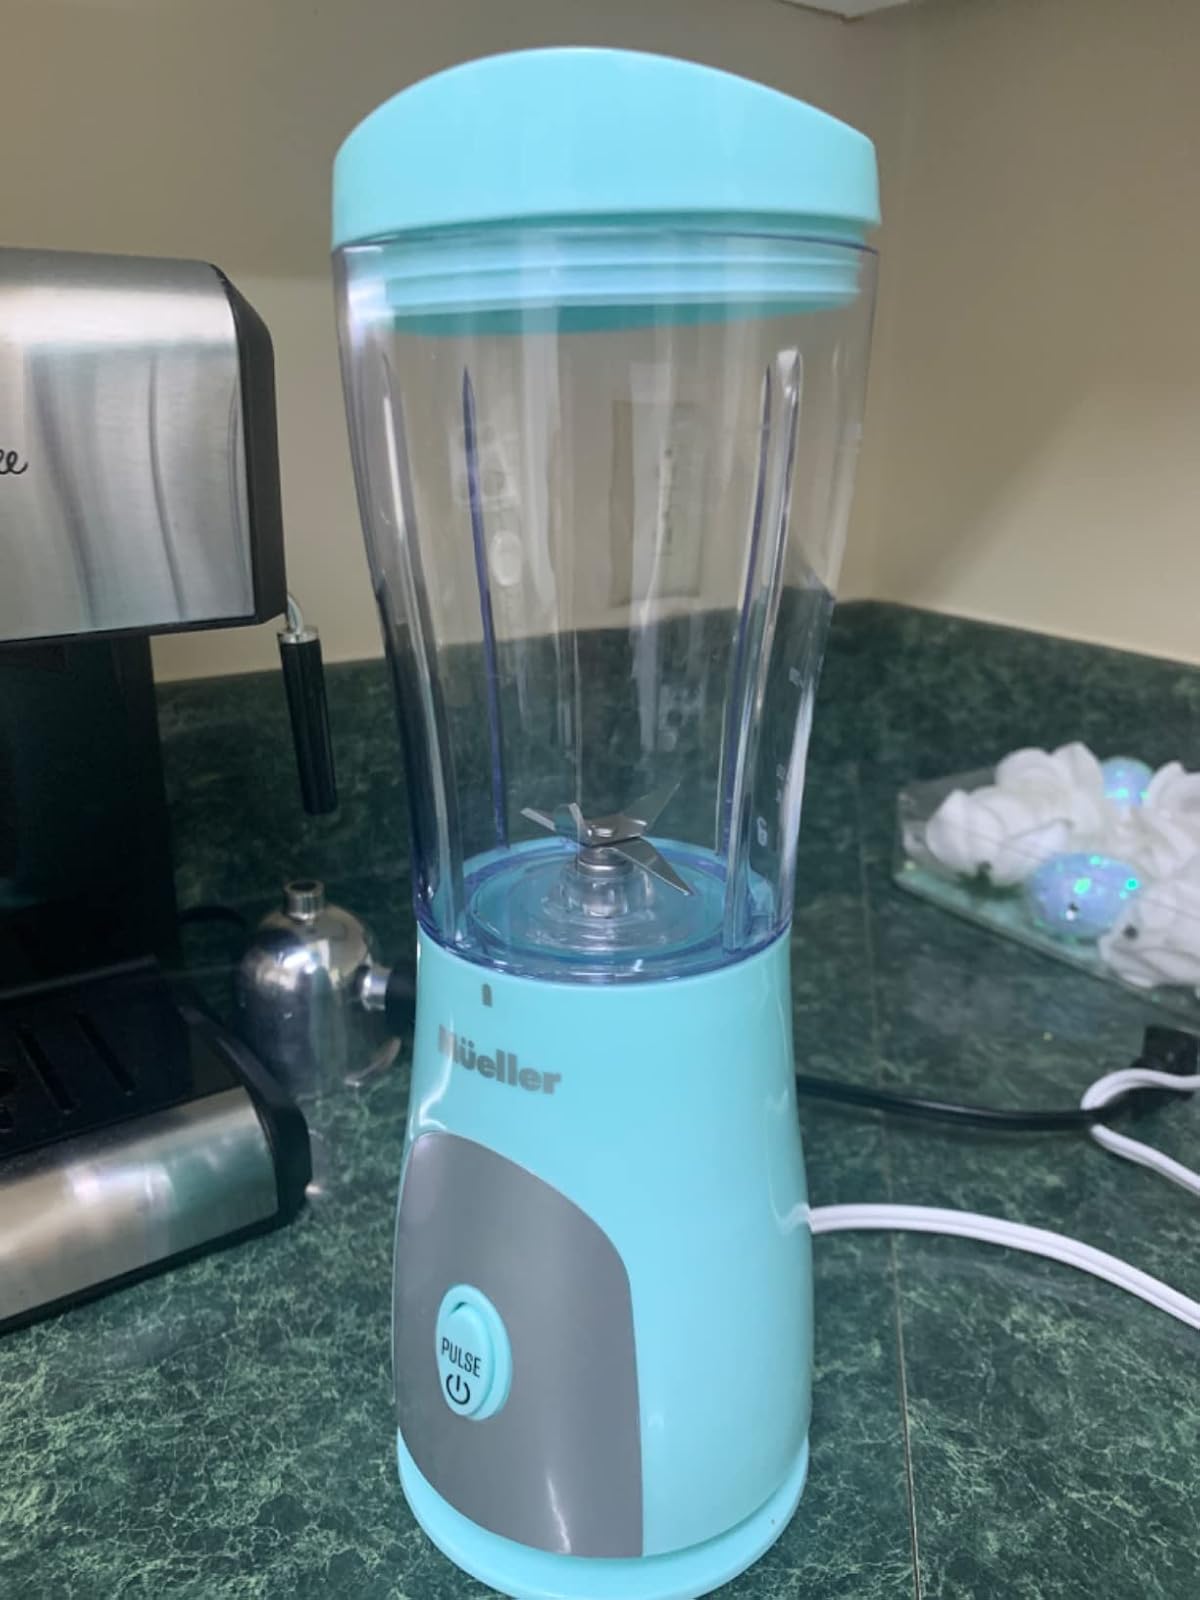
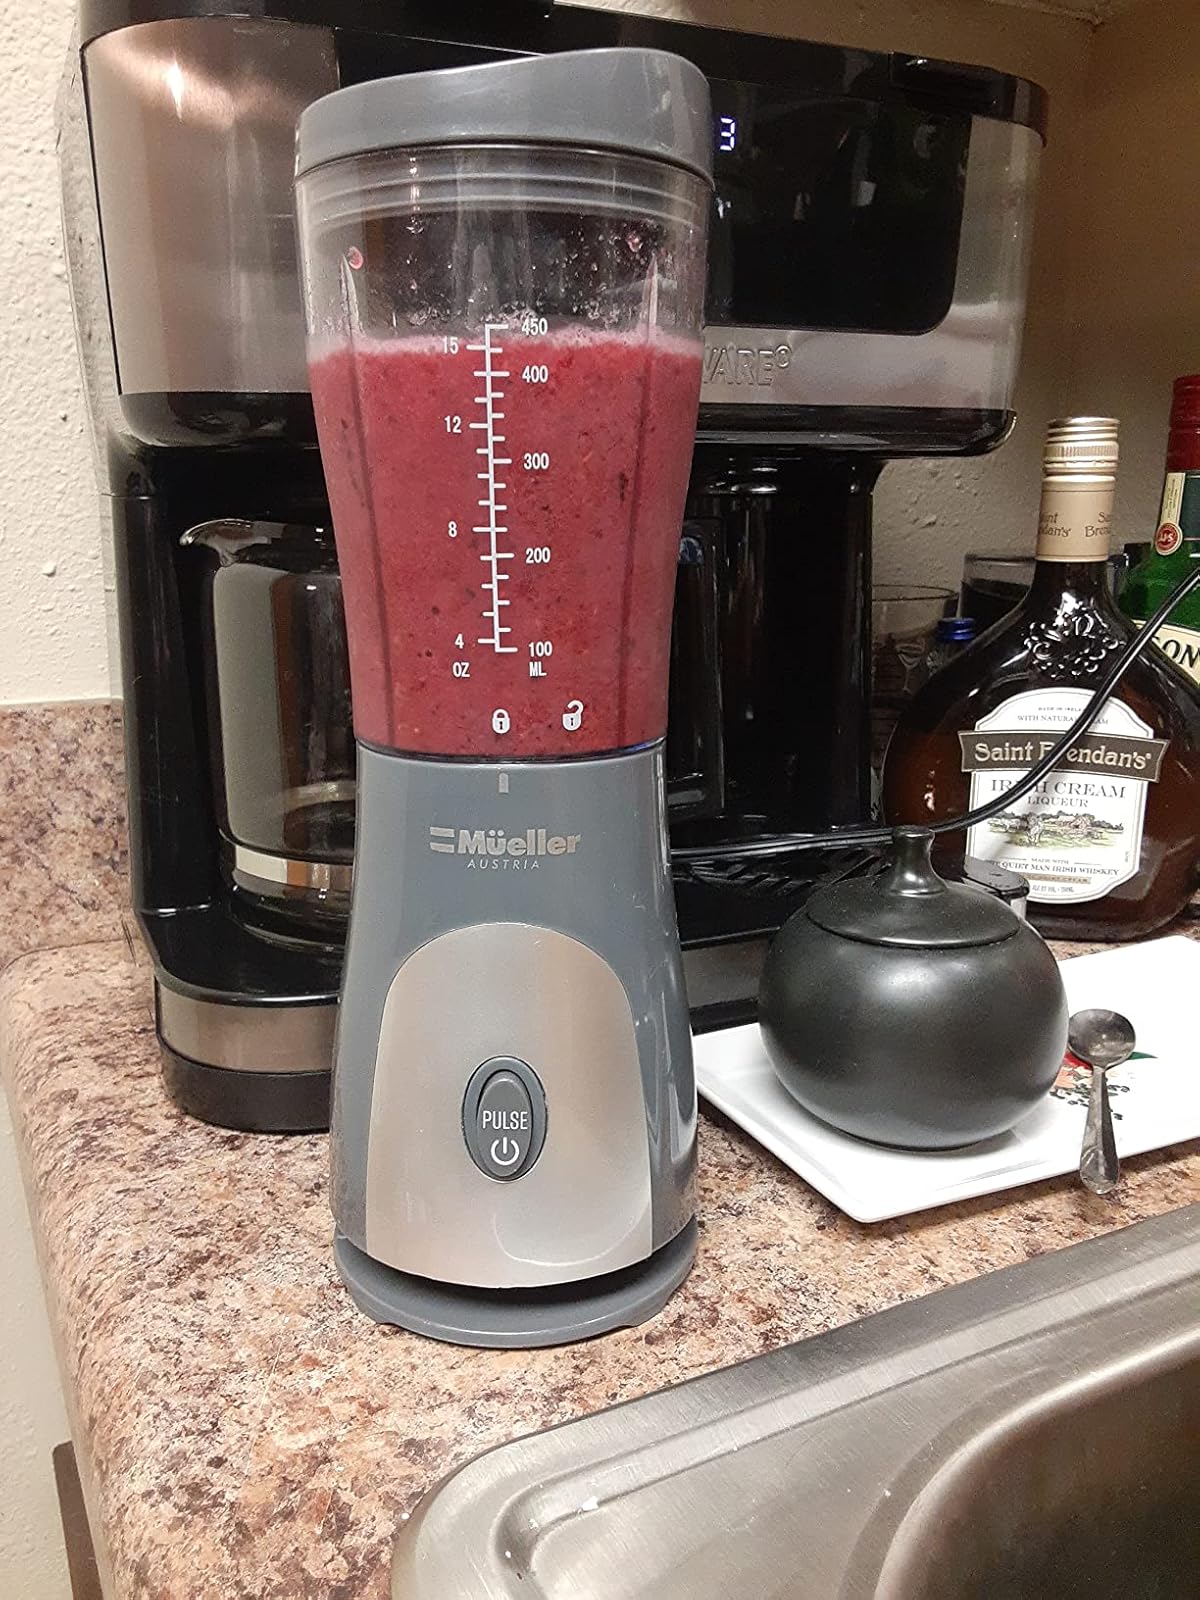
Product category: items_blender
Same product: no